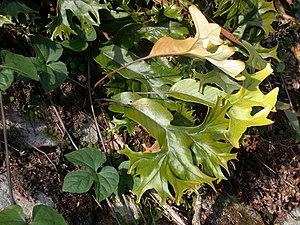
La pyrrosie lingulaire - Pyrrosia lingua - est une fougère de la famille des Polypodiacées, originaire d'Asie du sud-est.